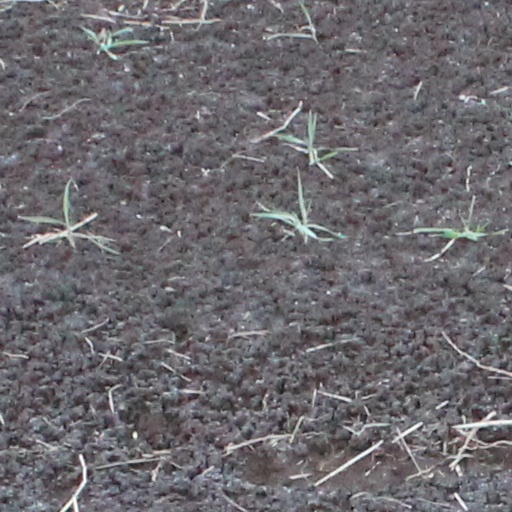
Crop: wheat